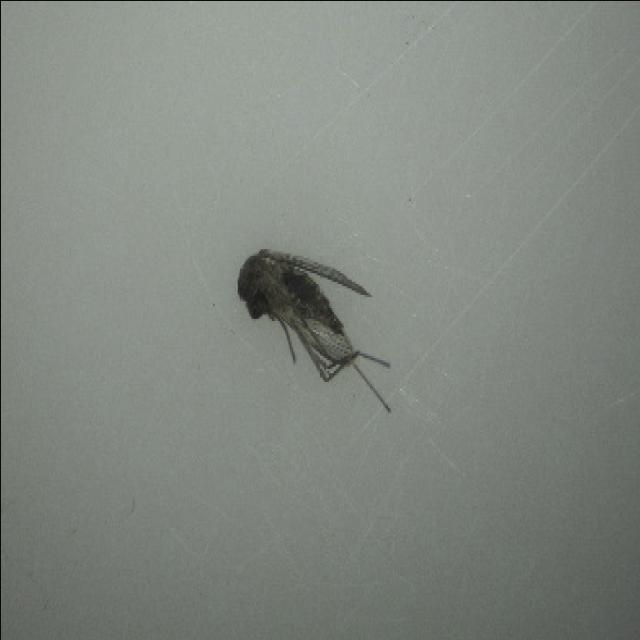
Species: culex_tritaeniorhynchus